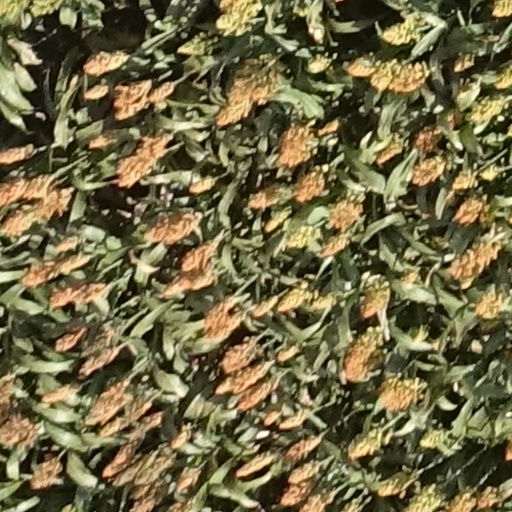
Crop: sorghum